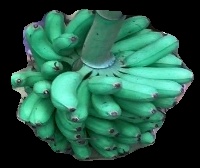
Variety: rasbale
Grade: grade1